Victoria Park, Truro, Nova Scotia

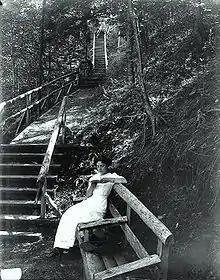
Woman in Victoria park, ca. 1915.

The park was established in 1887 when Susan Waddell Stevens donated of land for the creation of a public park. The town of Truro formed a board of trustees and named Sir Adams G. Archibald as chairperson; the park was named Victoria Park in honour of Queen Victoria, the monarch at that time. In 1888, the park was enlarged by six additional donations of adjacent land parcels. Subsequent donations over the next century would enlarge the park to its present .